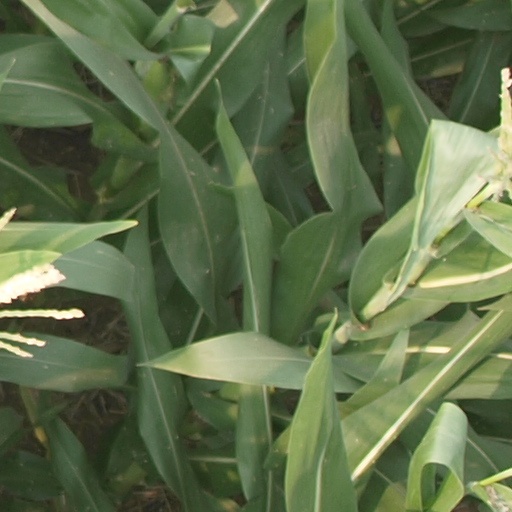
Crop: maize; corn